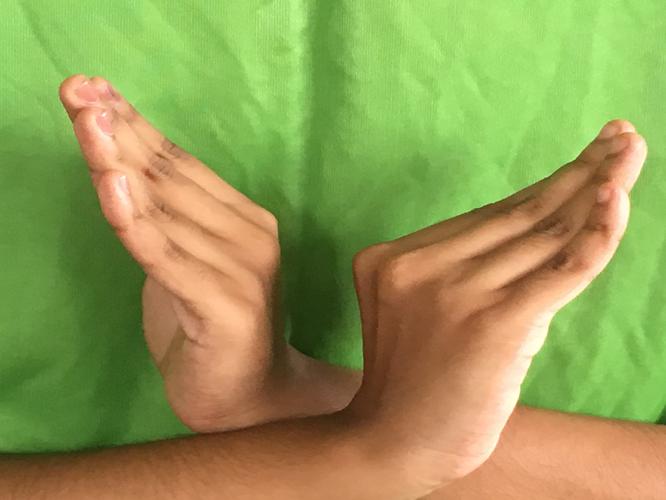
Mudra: Nagabandha
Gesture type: double_hand